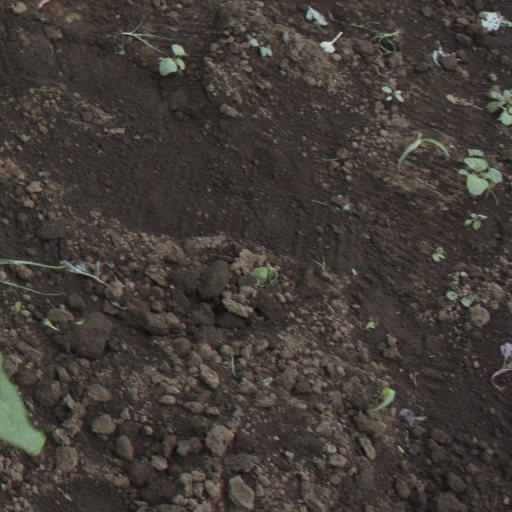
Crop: soybean